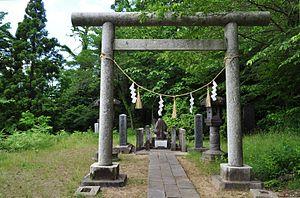
Hirata Atsutane, né le 6 octobre 1776 au domaine d'Akita et décédé à l'âge de 67 ans le 2 novembre 1843, est un lettré japonais reconnu comme l'un des quatre grands hommes des études nationales et l'un des plus importants théologiens de la religion shinto. Son nom de plume est Ibukinoya.